Hunt's Cross

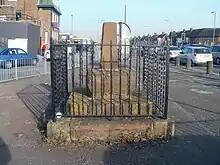
The ancient remains of the village cross

In the 1960s the medieval stone pedestal of the village cross had to be moved a short distance, to the corner of Hillfoot Road and Speke Road, to allow Hillfoot Avenue to be widened. There are similar crosses in the nearby villages of Cronton, Woolton, and Garston. Local folklore says that whoever takes the stone shall be possessed with the power of the Hunt.